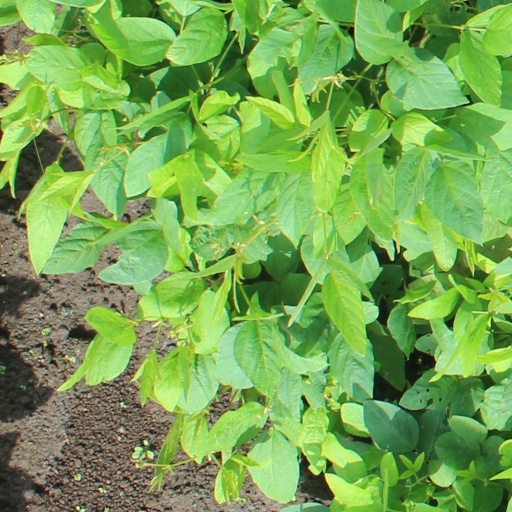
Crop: soybean